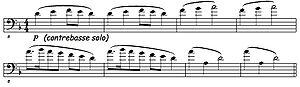
L’analyse musicale est une discipline consistant en l'étude d'une œuvre musicale de façon à en comprendre la genèse, l'architecture et les dessins.
Frère Jacques est une chanson enfantine française du XVIIIᵉ siècle, connue dans le monde entier et traduite dans de nombreuses langues. Longtemps considérée comme anonyme, elle a vraisemblablement pour auteur Jean-Philippe Rameau.